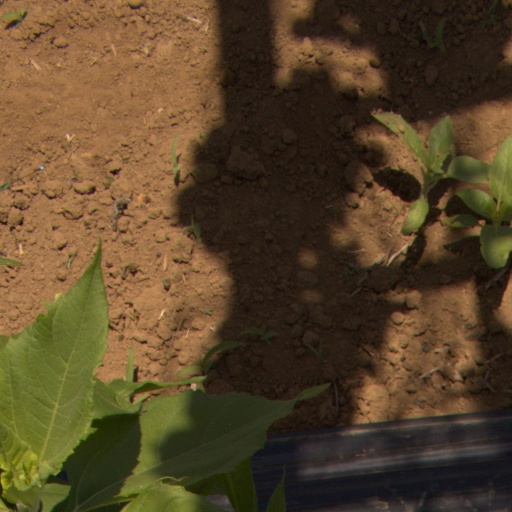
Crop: Jerusalem artichoke